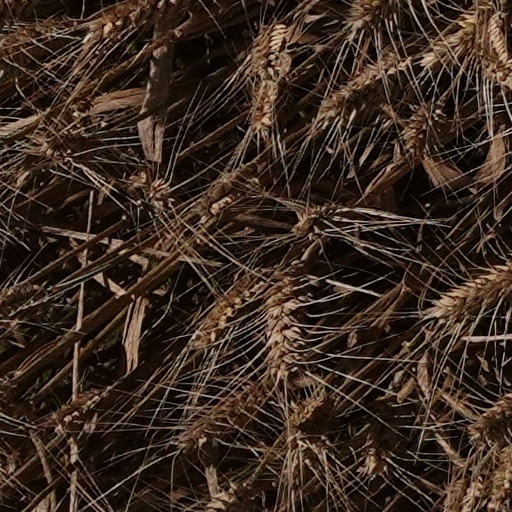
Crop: wheat